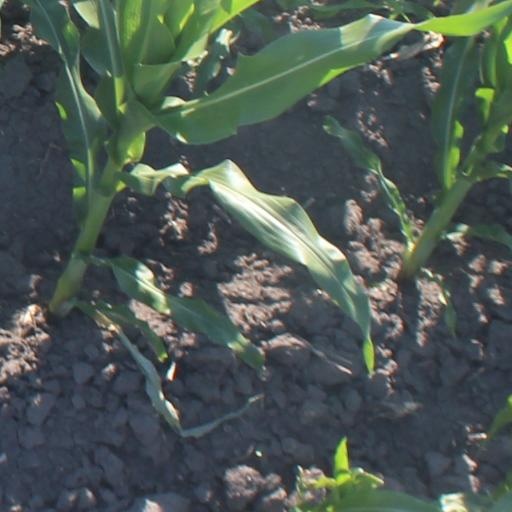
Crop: maize; corn